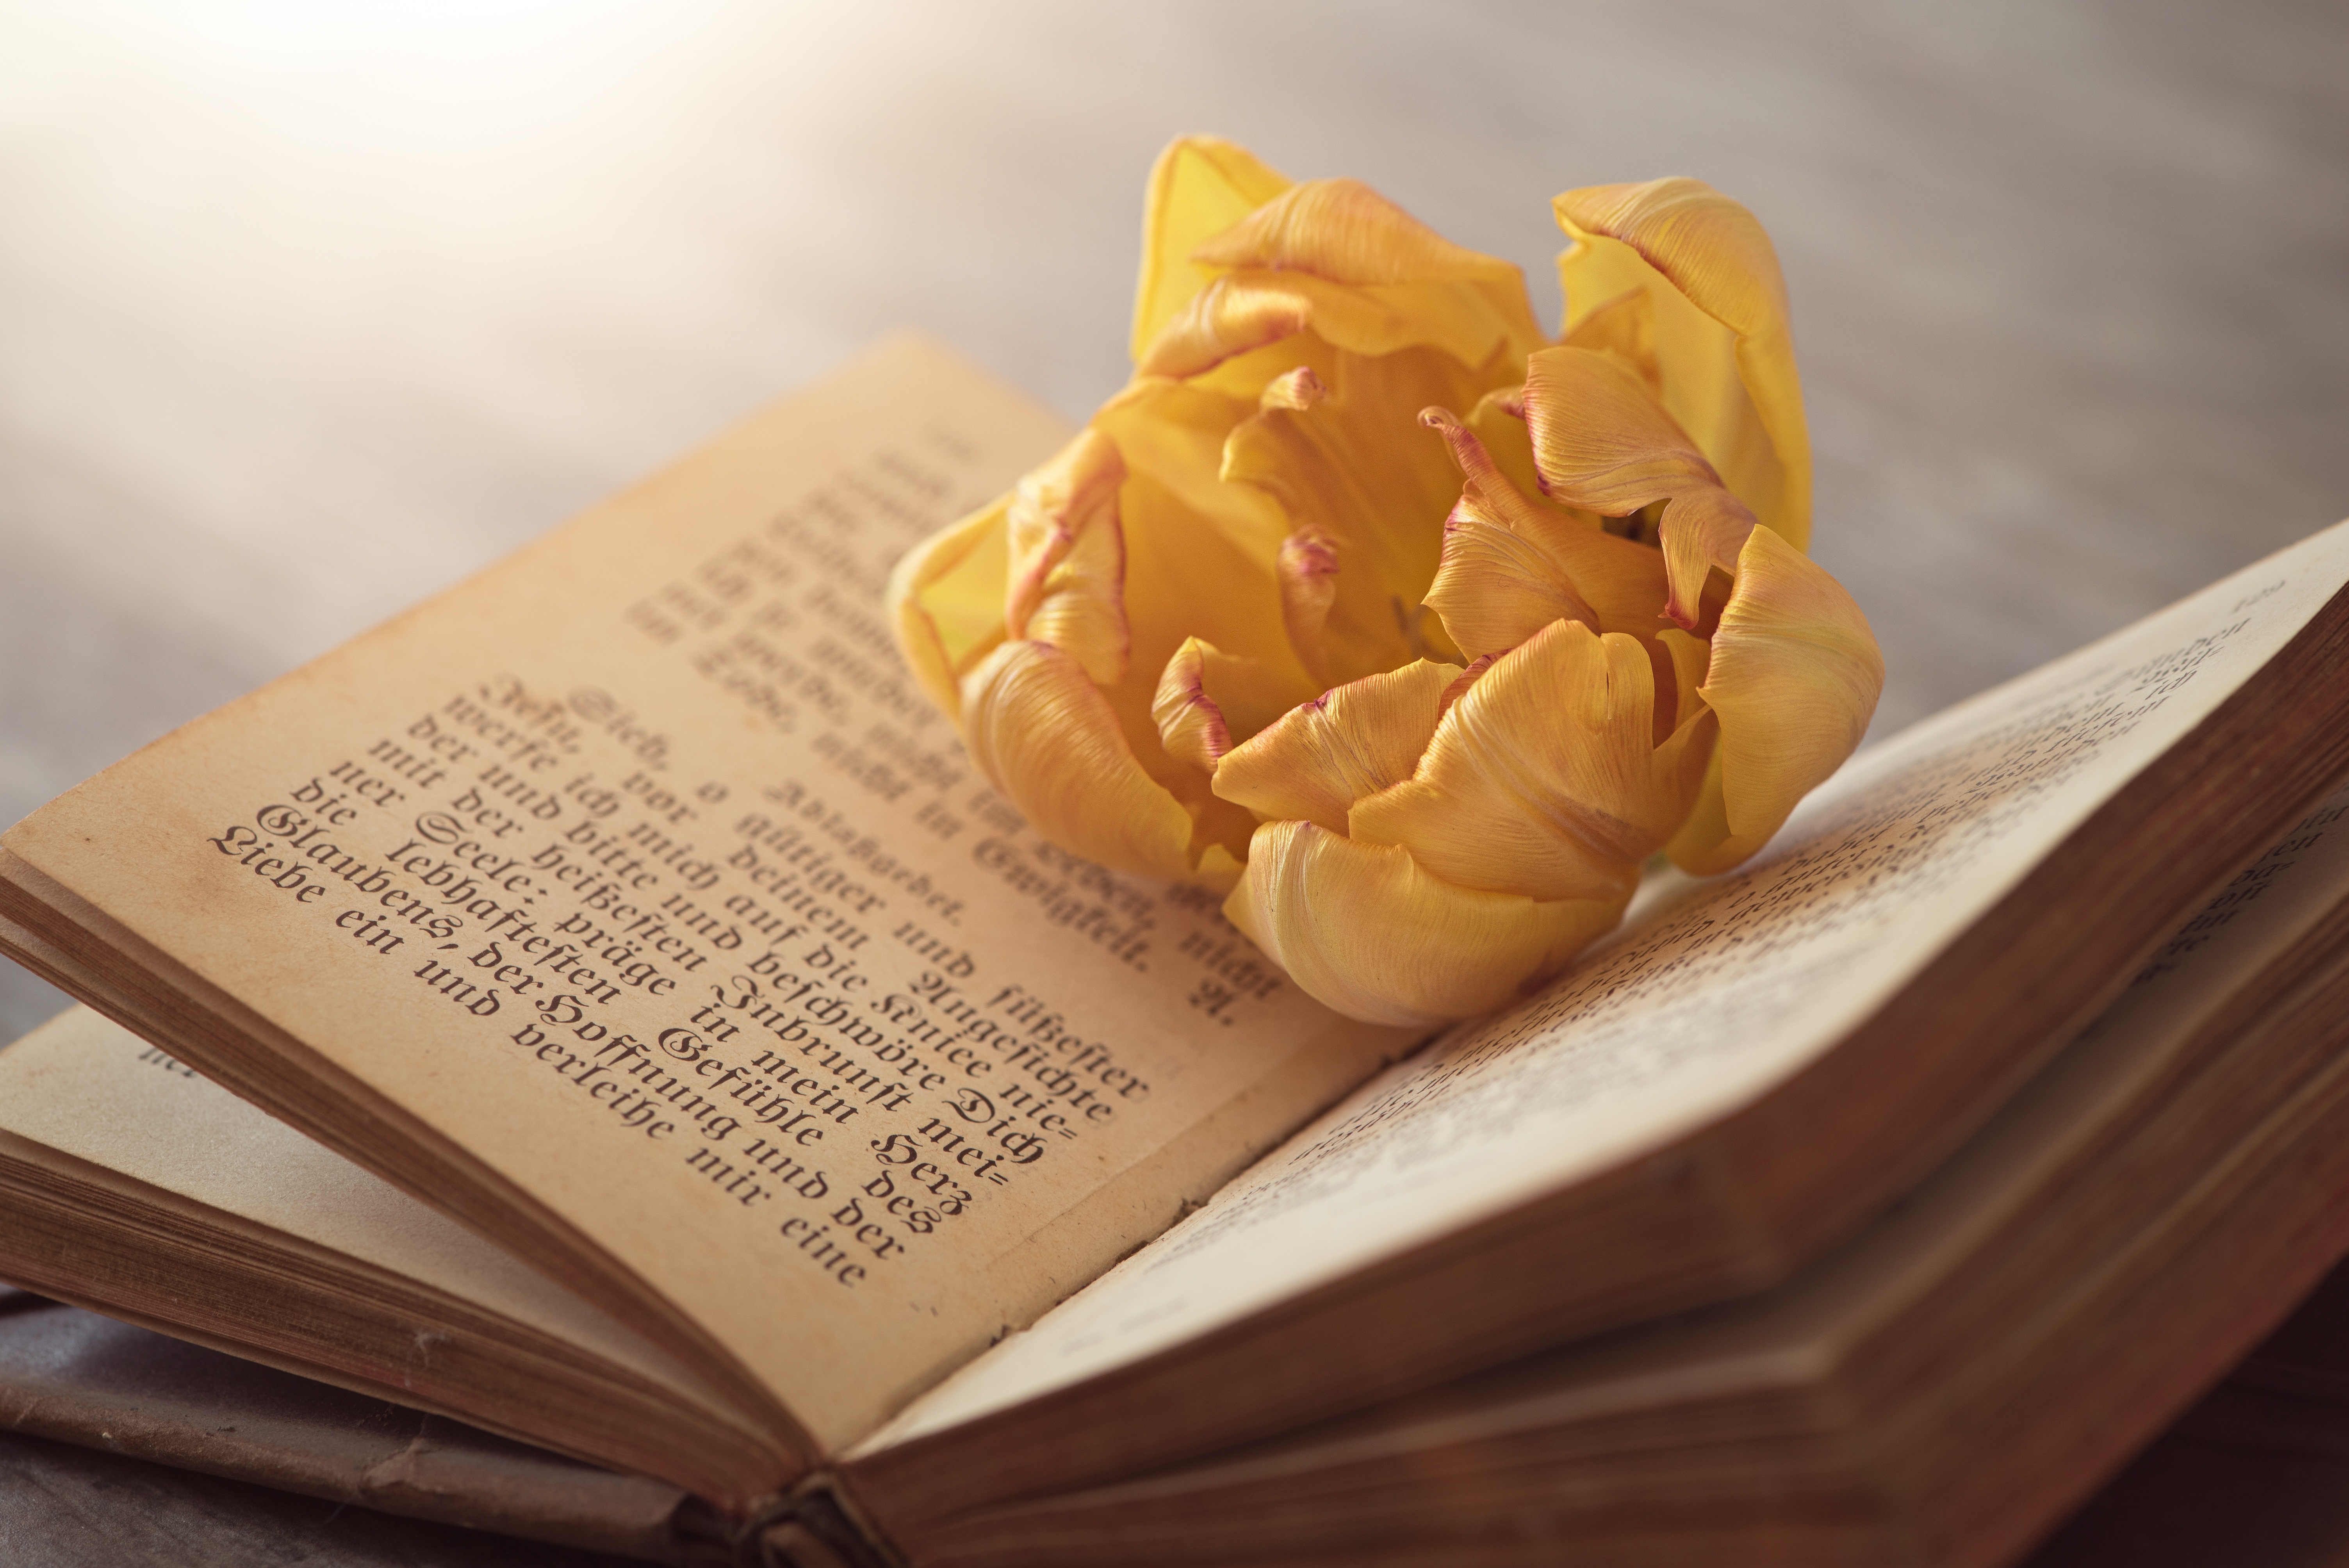
blossom, book, light, antique, flower, petal, bloom, old, tulip, yellow, close, still life, old book, font, cool image, cool photo, historically, used, flavor, book pages